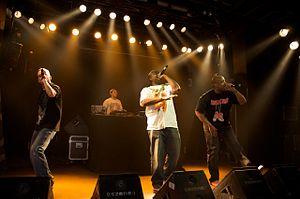
CunninLynguists est un groupe de hip-hop américain, originaire de Lexington, dans le Kentucky et d'Atlanta, en Géorgie. Le groupe se compose actuellement de Deacon the Villain, Kno, et Natti. Le groupe possède une large discographie composée de mixtapes et d'albums studio, bien accueillis par la presse spécialisée.